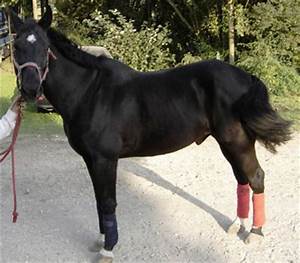
Label: horse